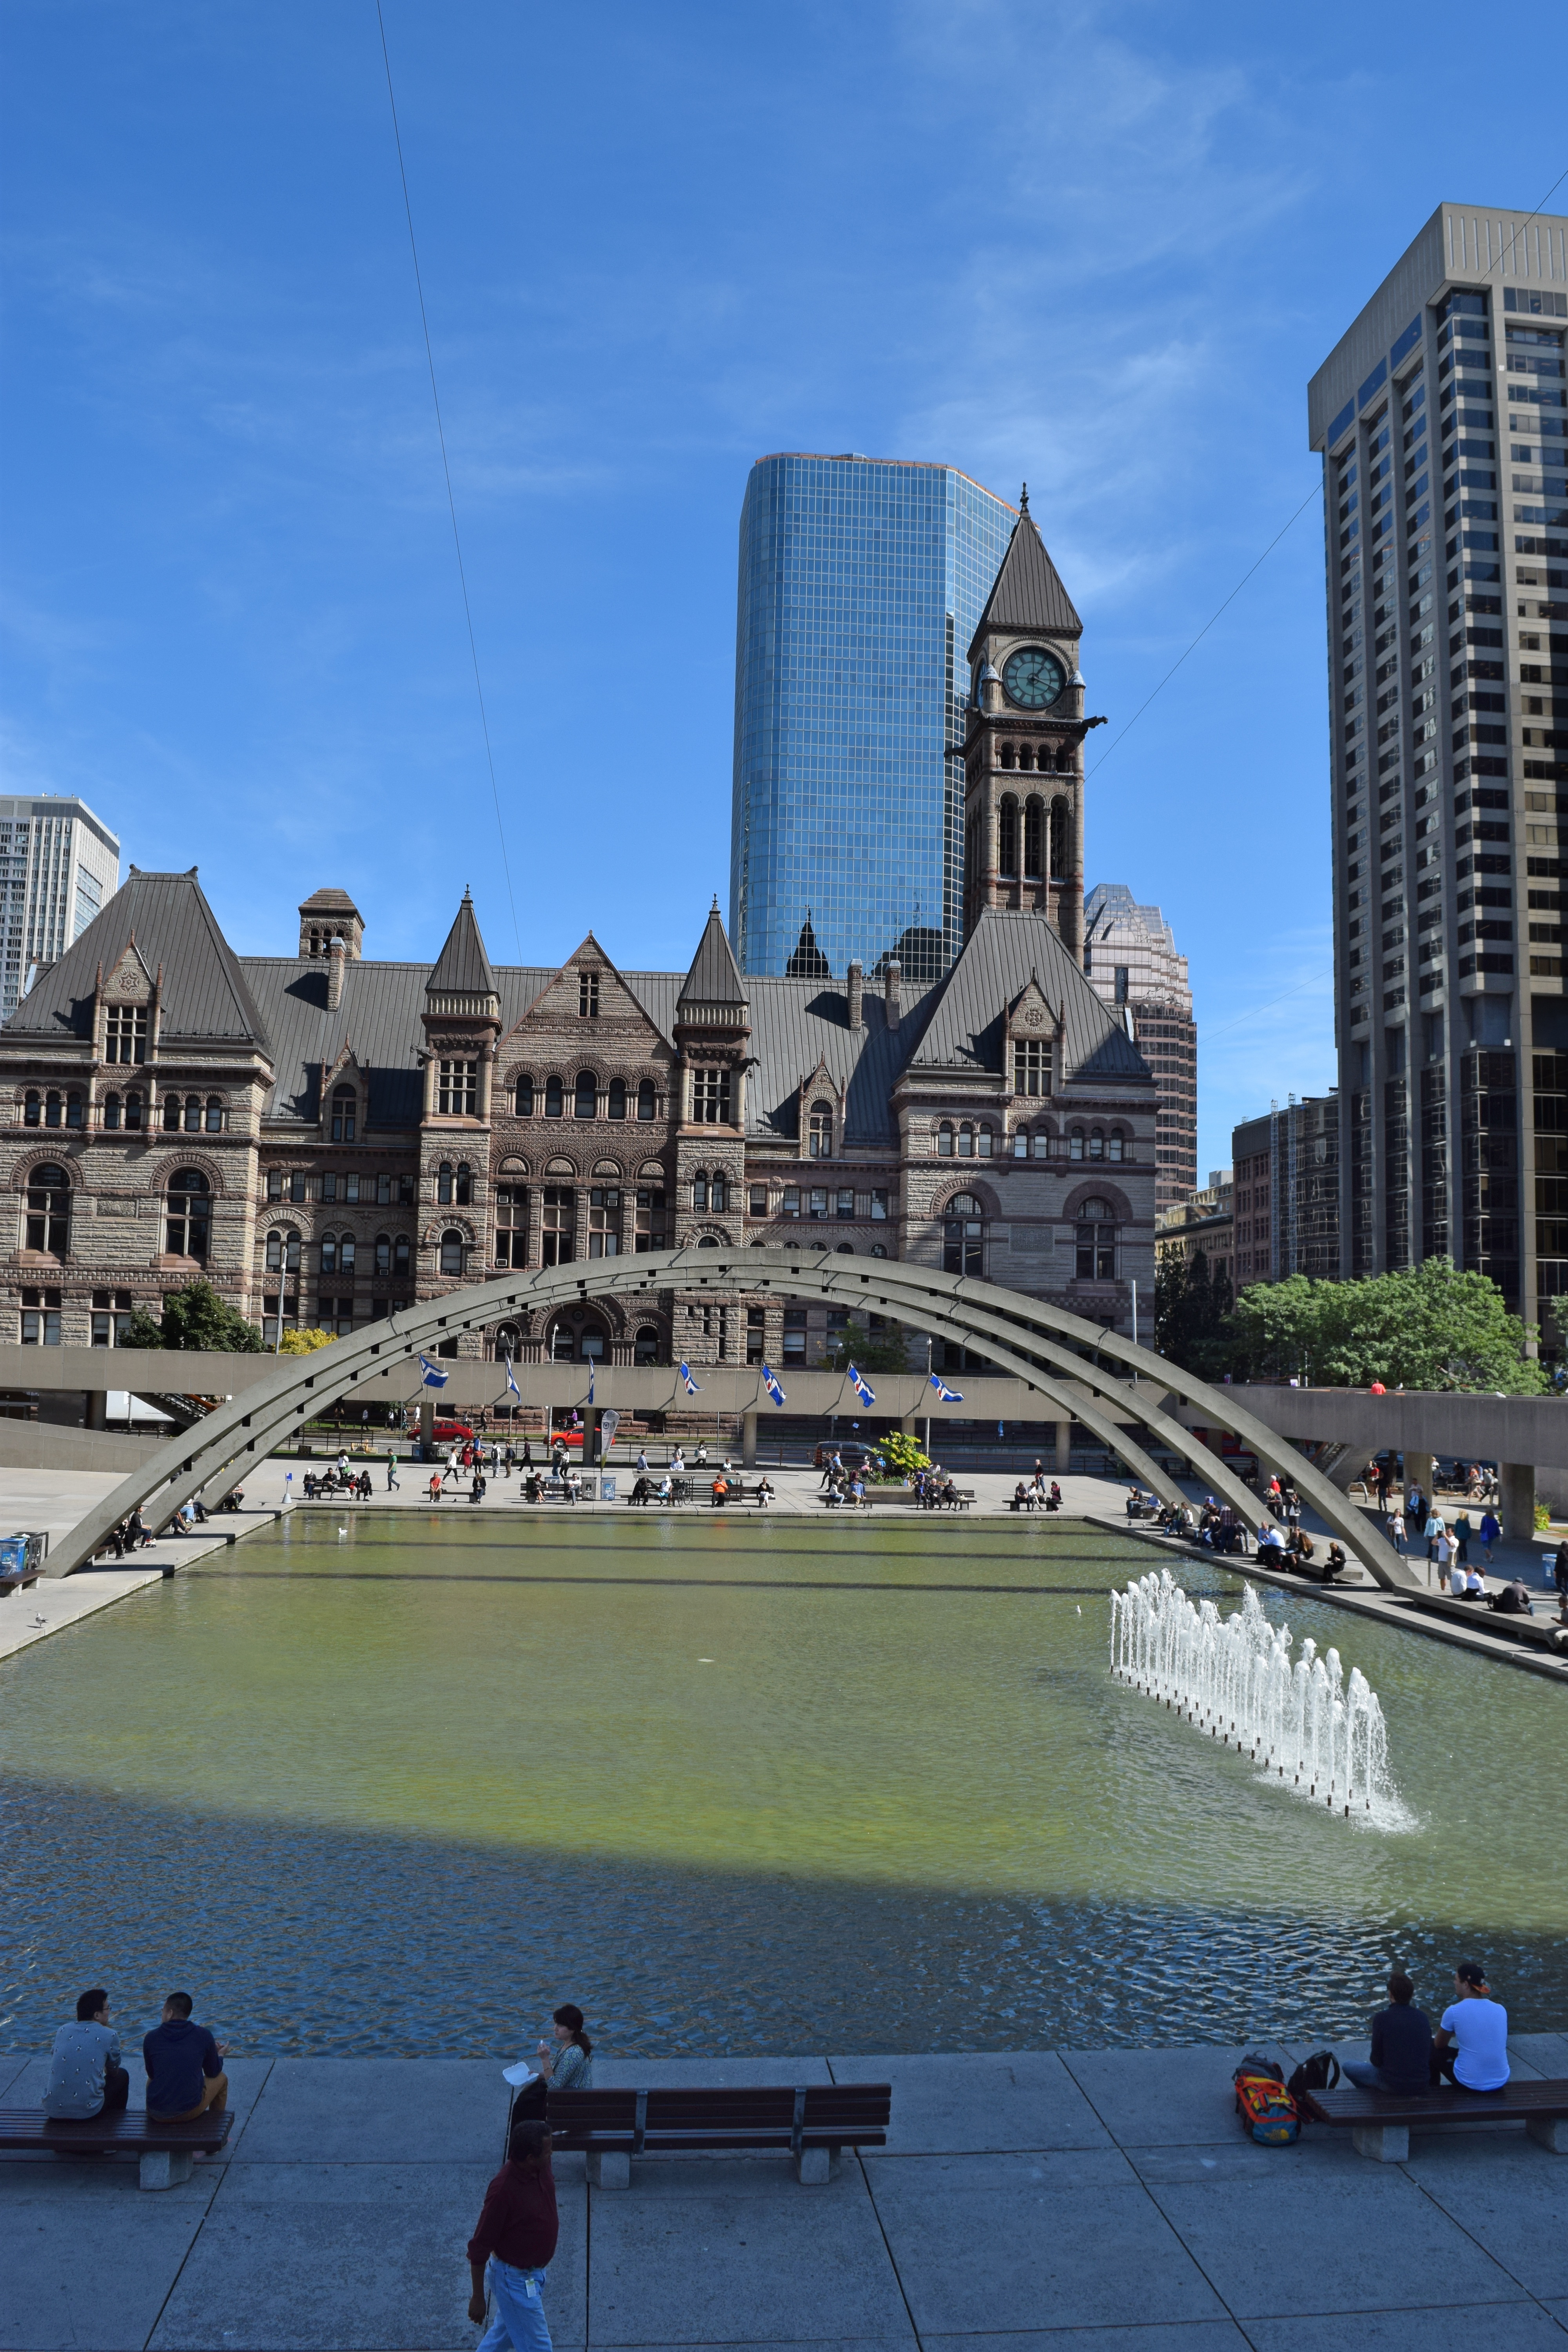
water, architecture, structure, skyline, building, old, city, skyscraper, urban, cityscape, downtown, vacation, plaza, park, landmark, exterior, tourism, modern, tower block, fountain, new, town square, toronto, architectural, urban area, human settlement, metropolitan area, nathan phillips square, old city hall, eaton centre